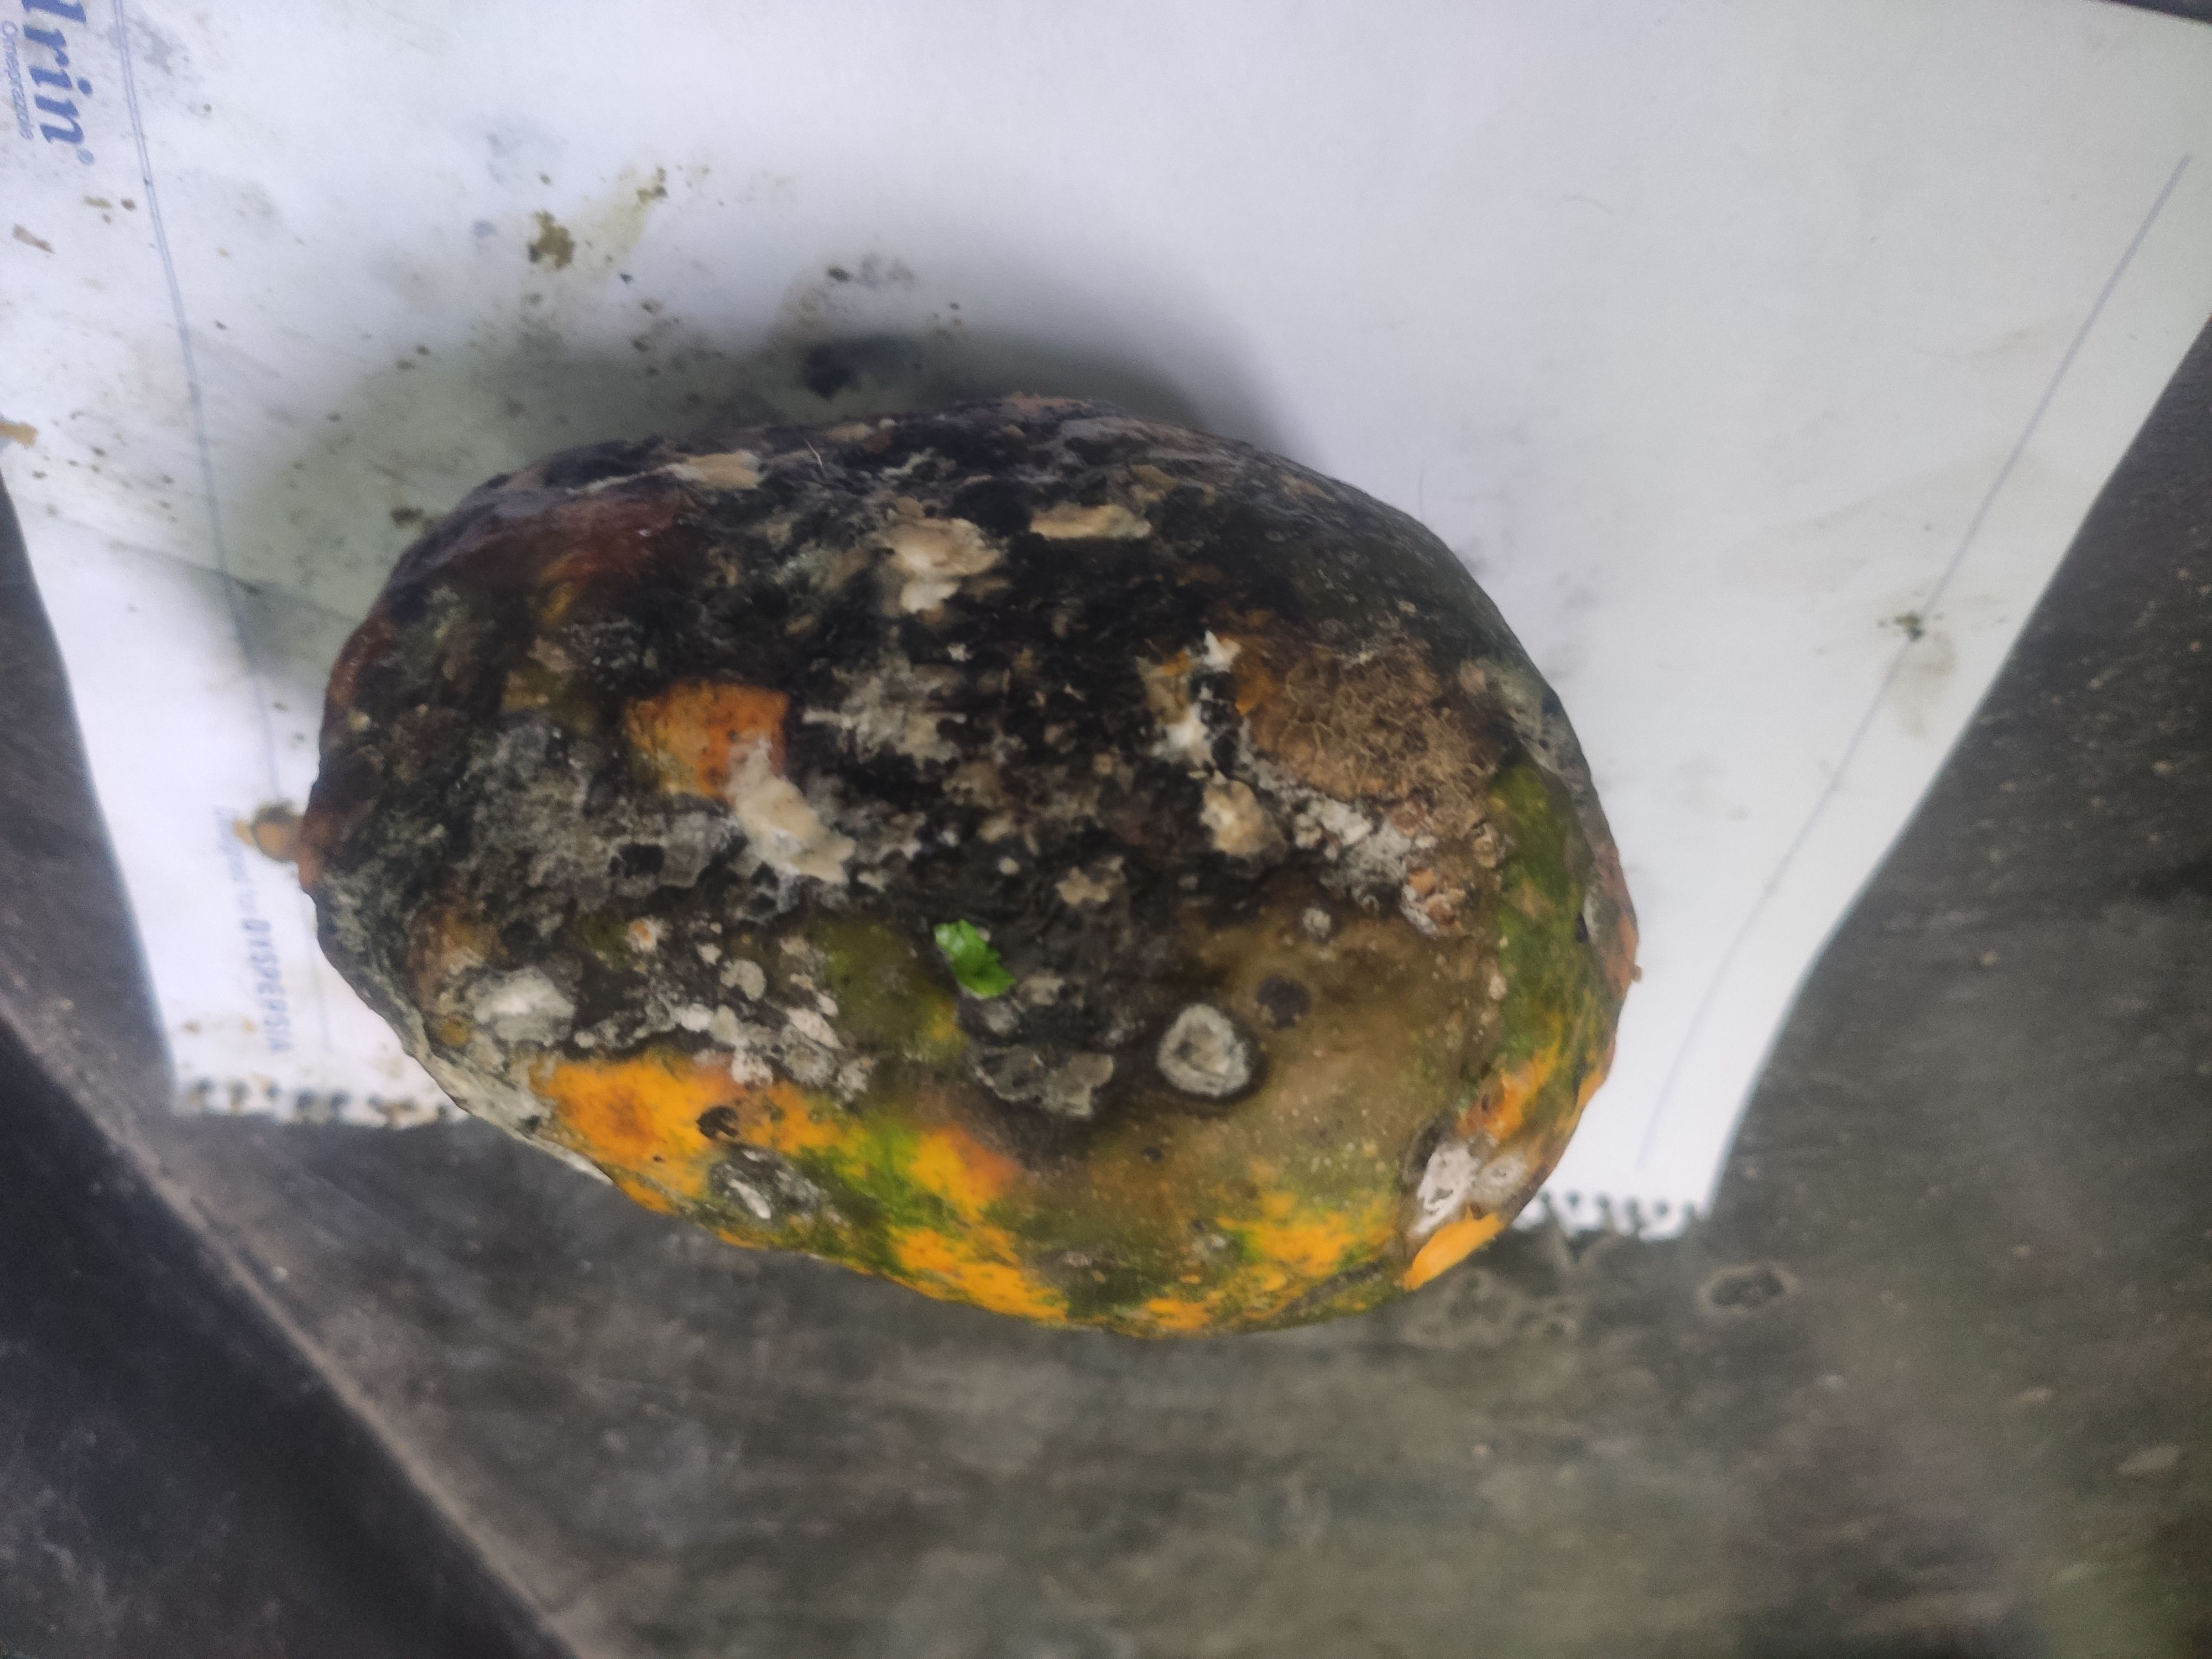
Fruit: papayas
Grade: 3rd-grade